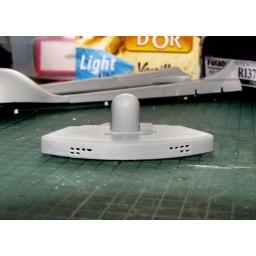
Here's the result of the window drilling in the bridge area. Hopefully these windows will be lit - that's the plan anyway.